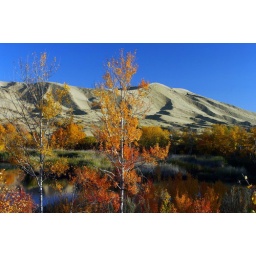
Red tree forest in the desert.